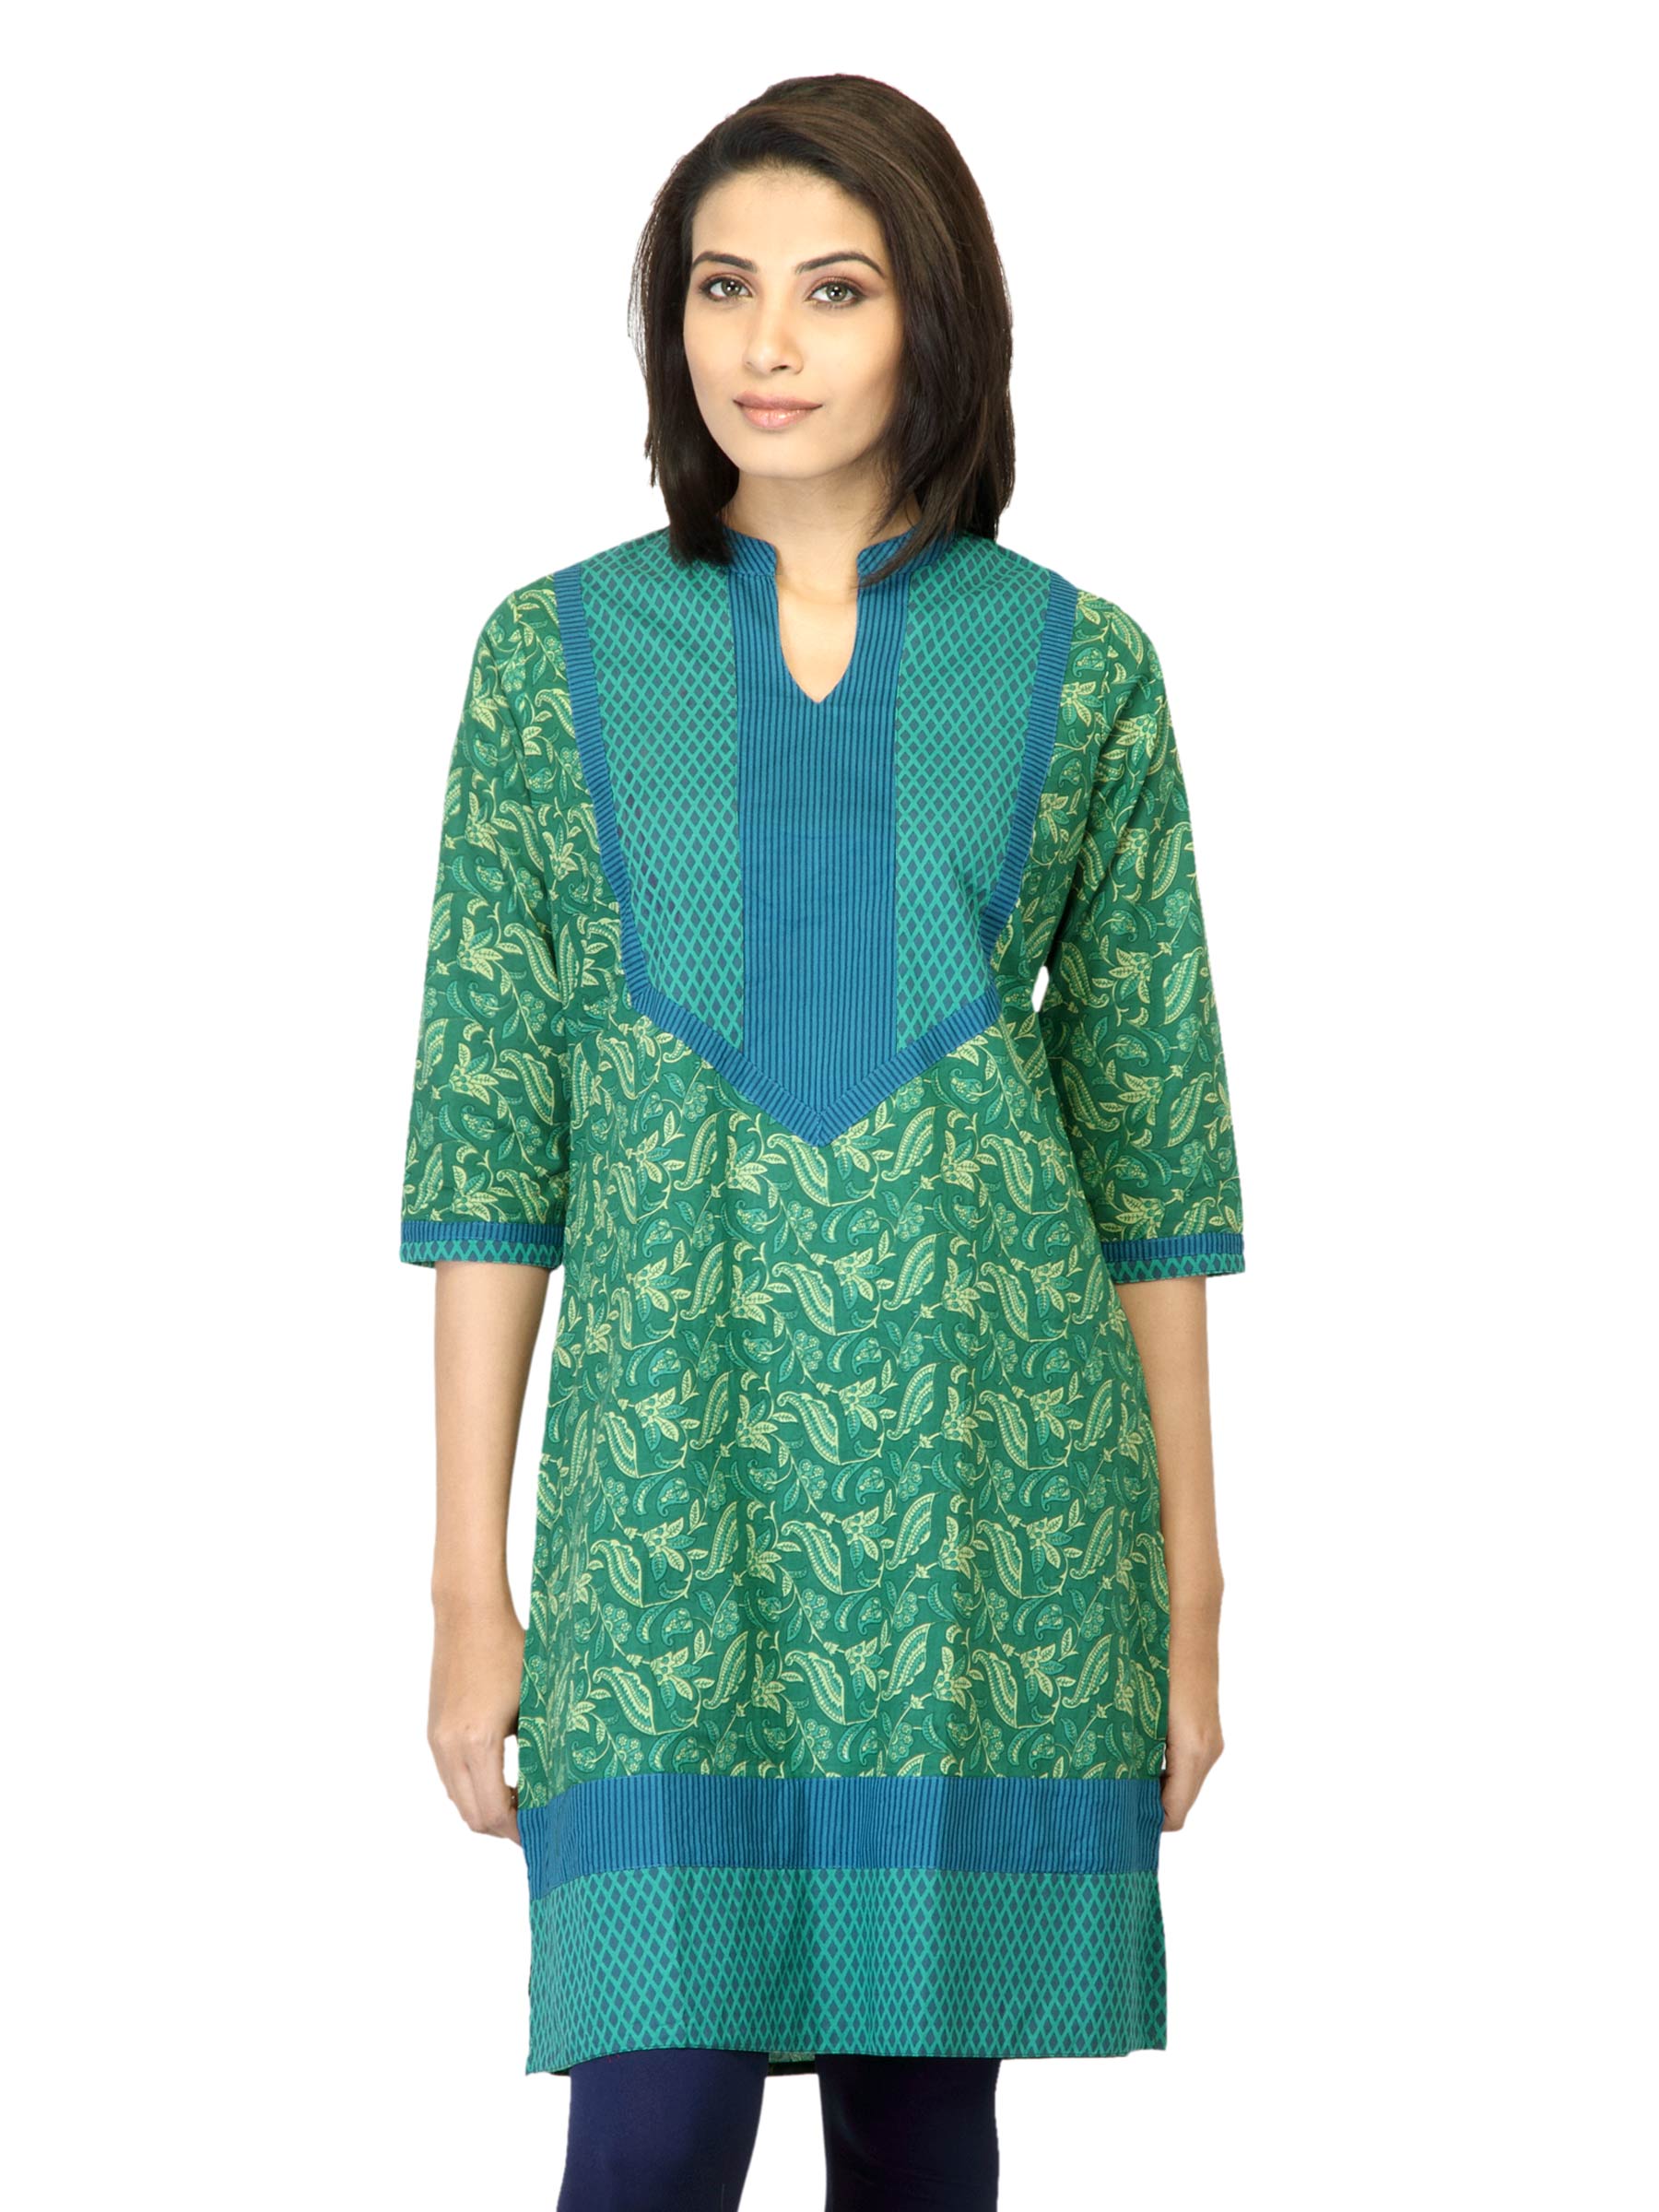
Mother Earth Women Printed Green Kurta
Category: Apparel / Topwear / Kurtas
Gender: Women
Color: Green
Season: Fall 2011
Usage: Ethnic